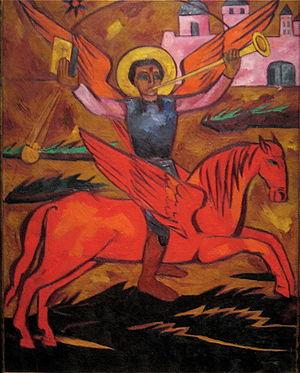
Le Primitivisme ou Néo-primitivisme est un mouvement pictural apparu en Russie et prôné par certains peintres du Valet de Carreau et surtout de Queue d'Âne à partir de 1911, qui privilégie les formes naïves et primitives de l'Art : l'imagerie populaire, les icônes, les enseignes des marchands, les plateaux peints, les objets et les couleurs de la culture paysanne. Ce groupe Queue d'âne, dont les deux principaux fondateurs étaient Michel Larionov et Nathalie Gontcharoff se revendiquait principalement du néo-primitivisme.